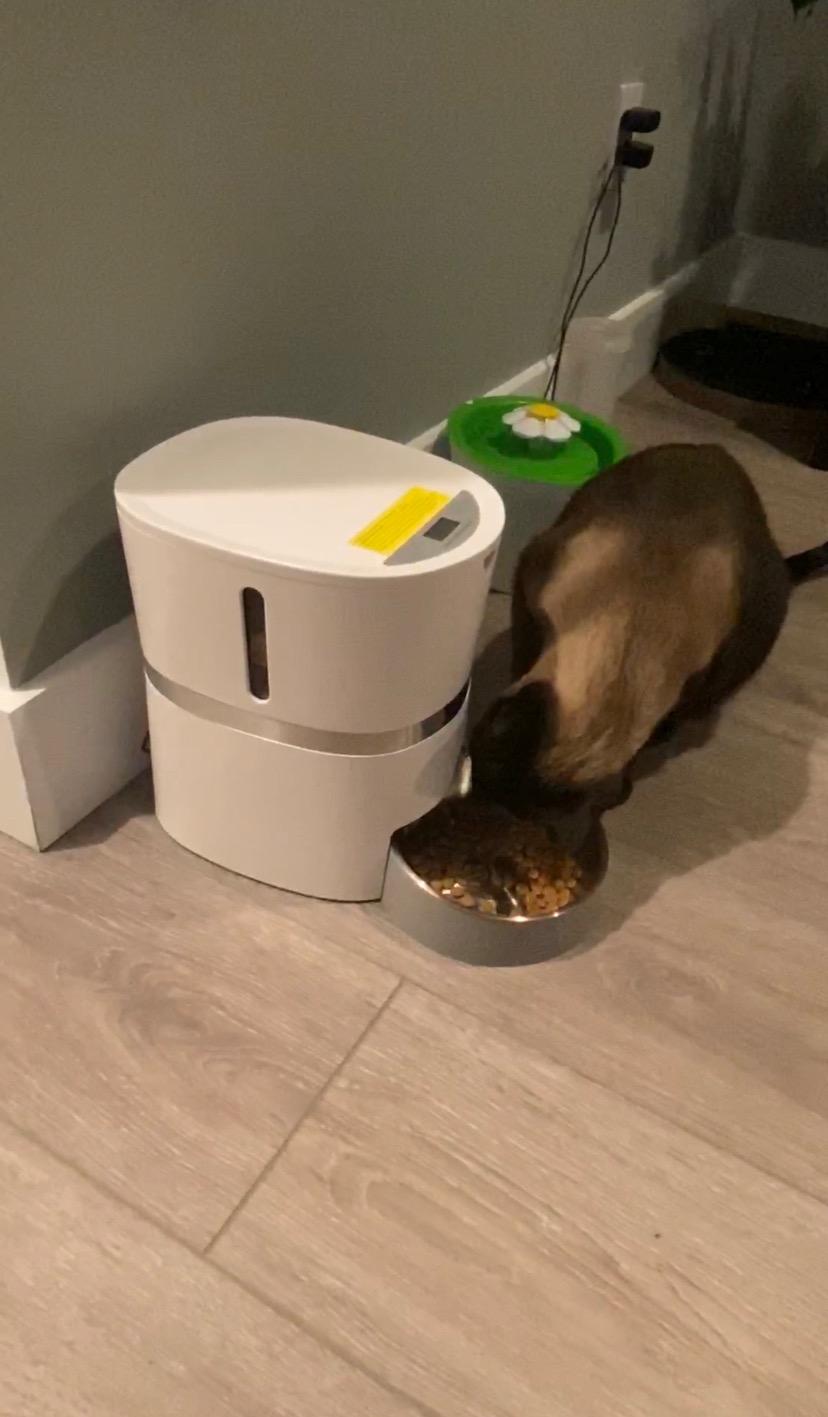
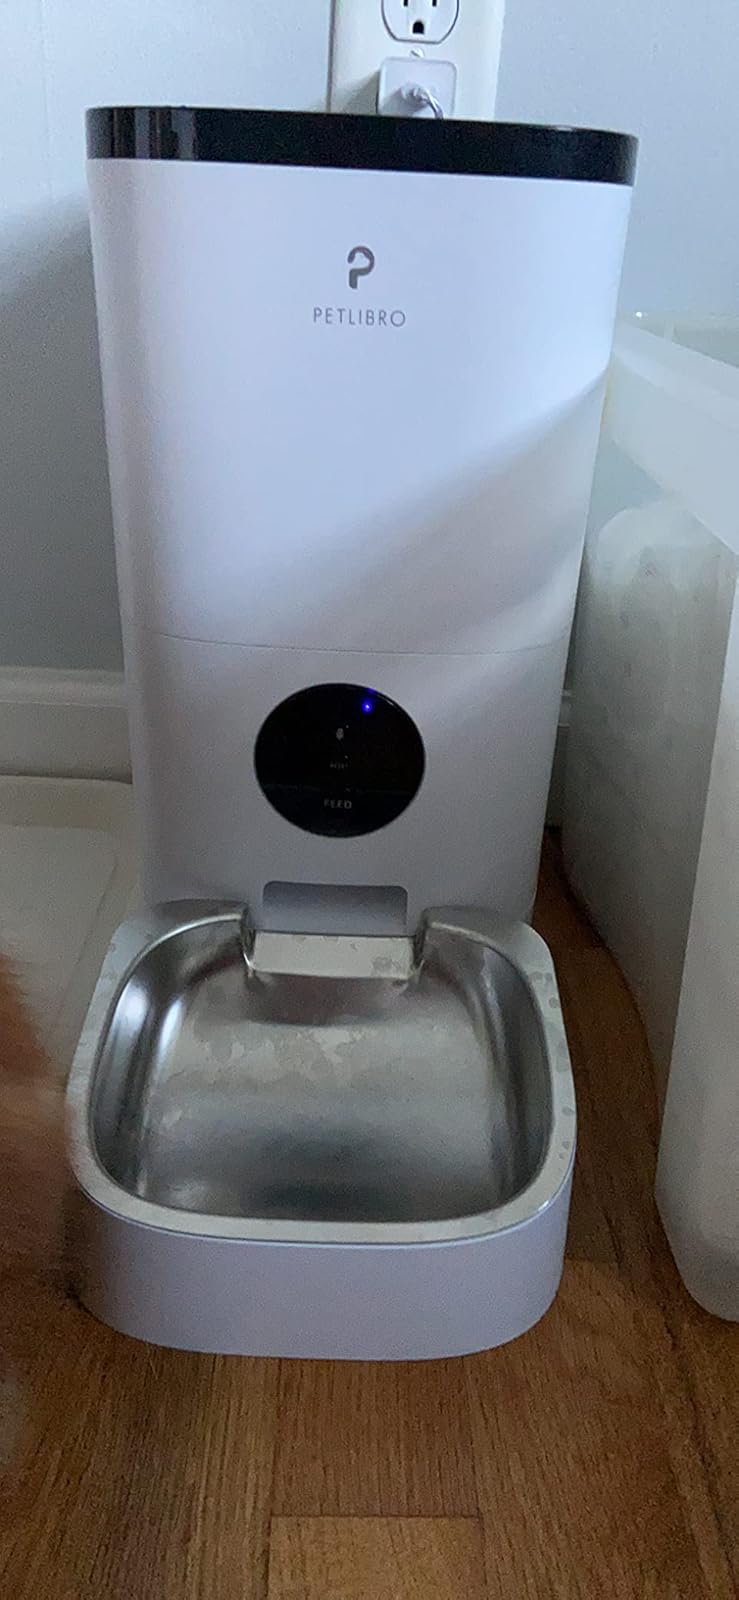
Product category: items_feeder
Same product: no